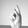
ASL letter: K